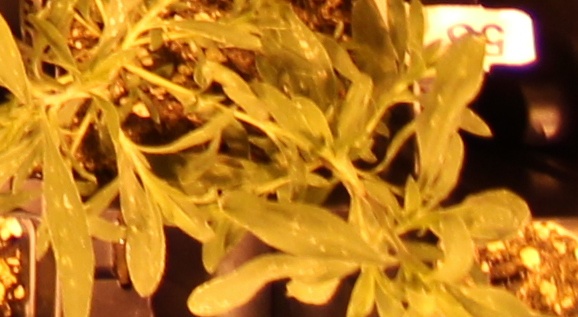
Label: Kochia